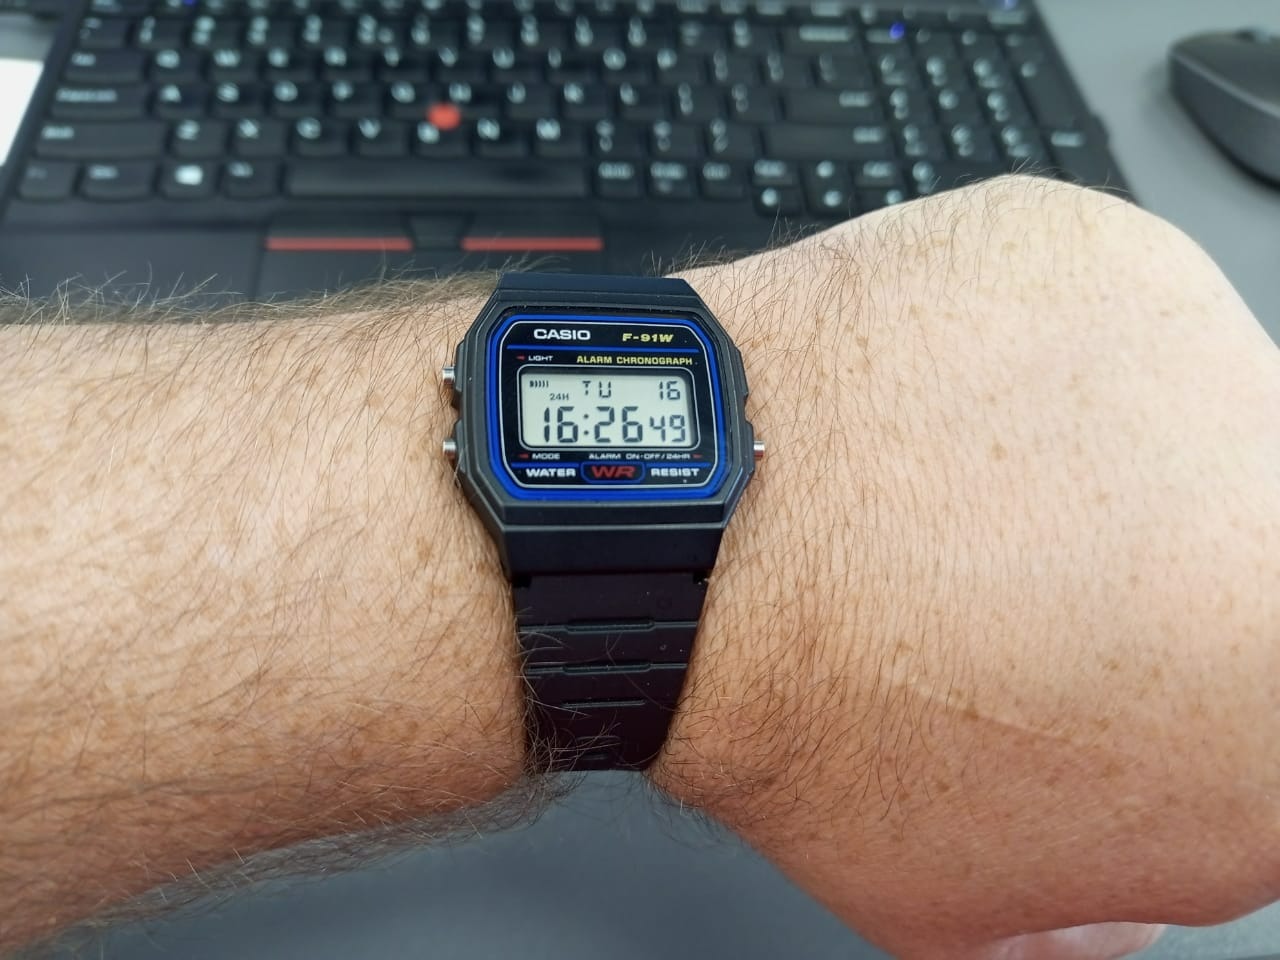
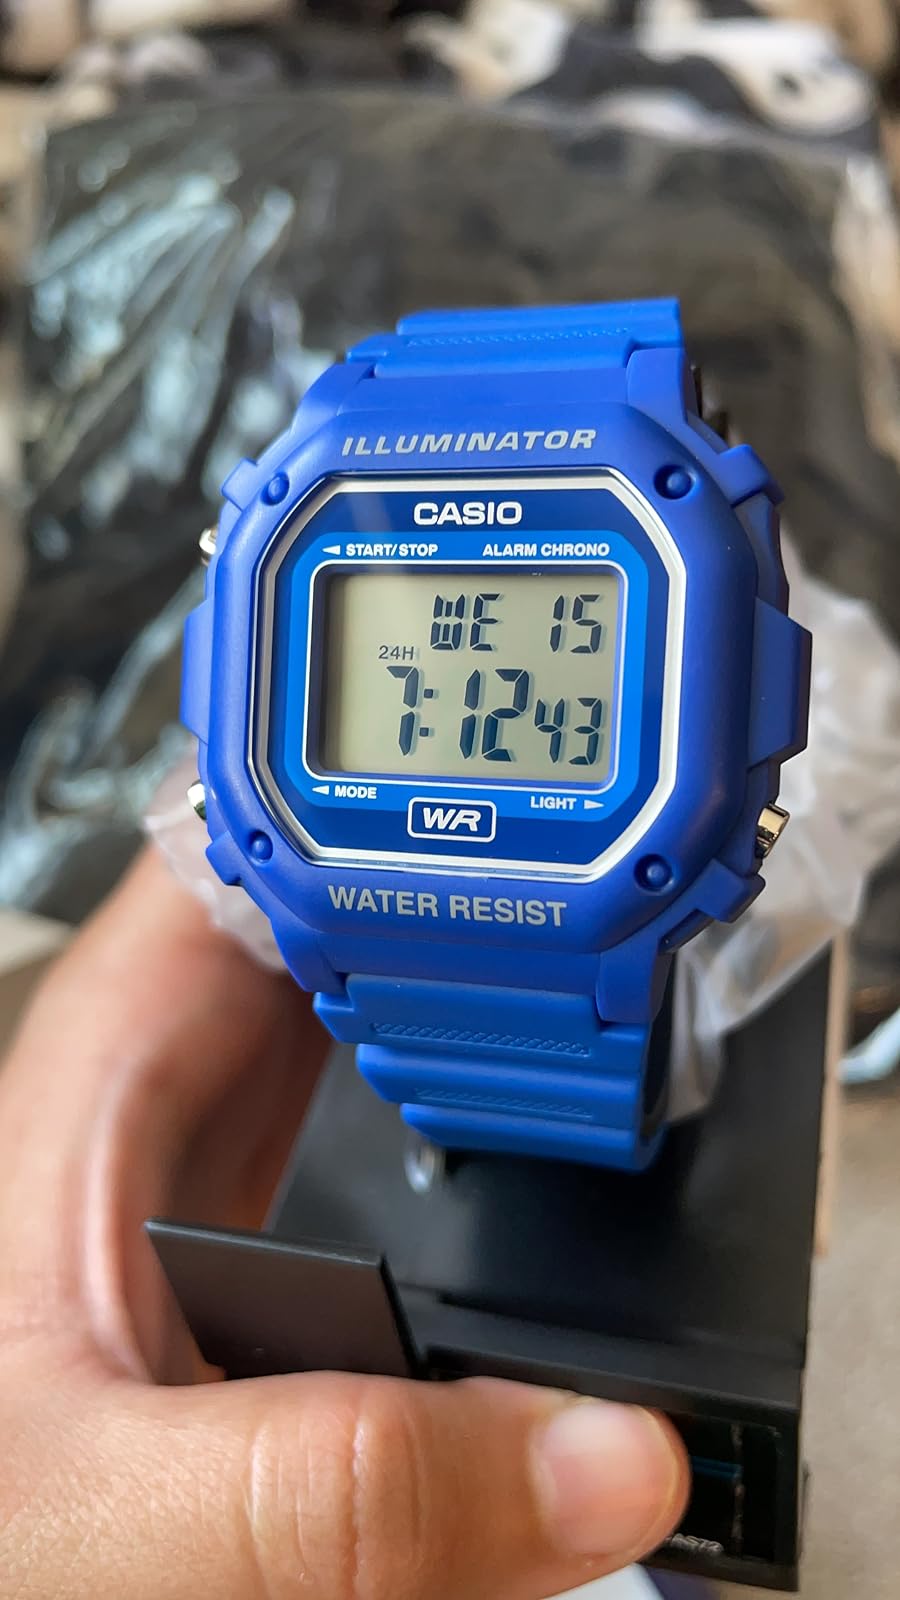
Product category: accessories_watch
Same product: no